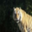
Label: tiger